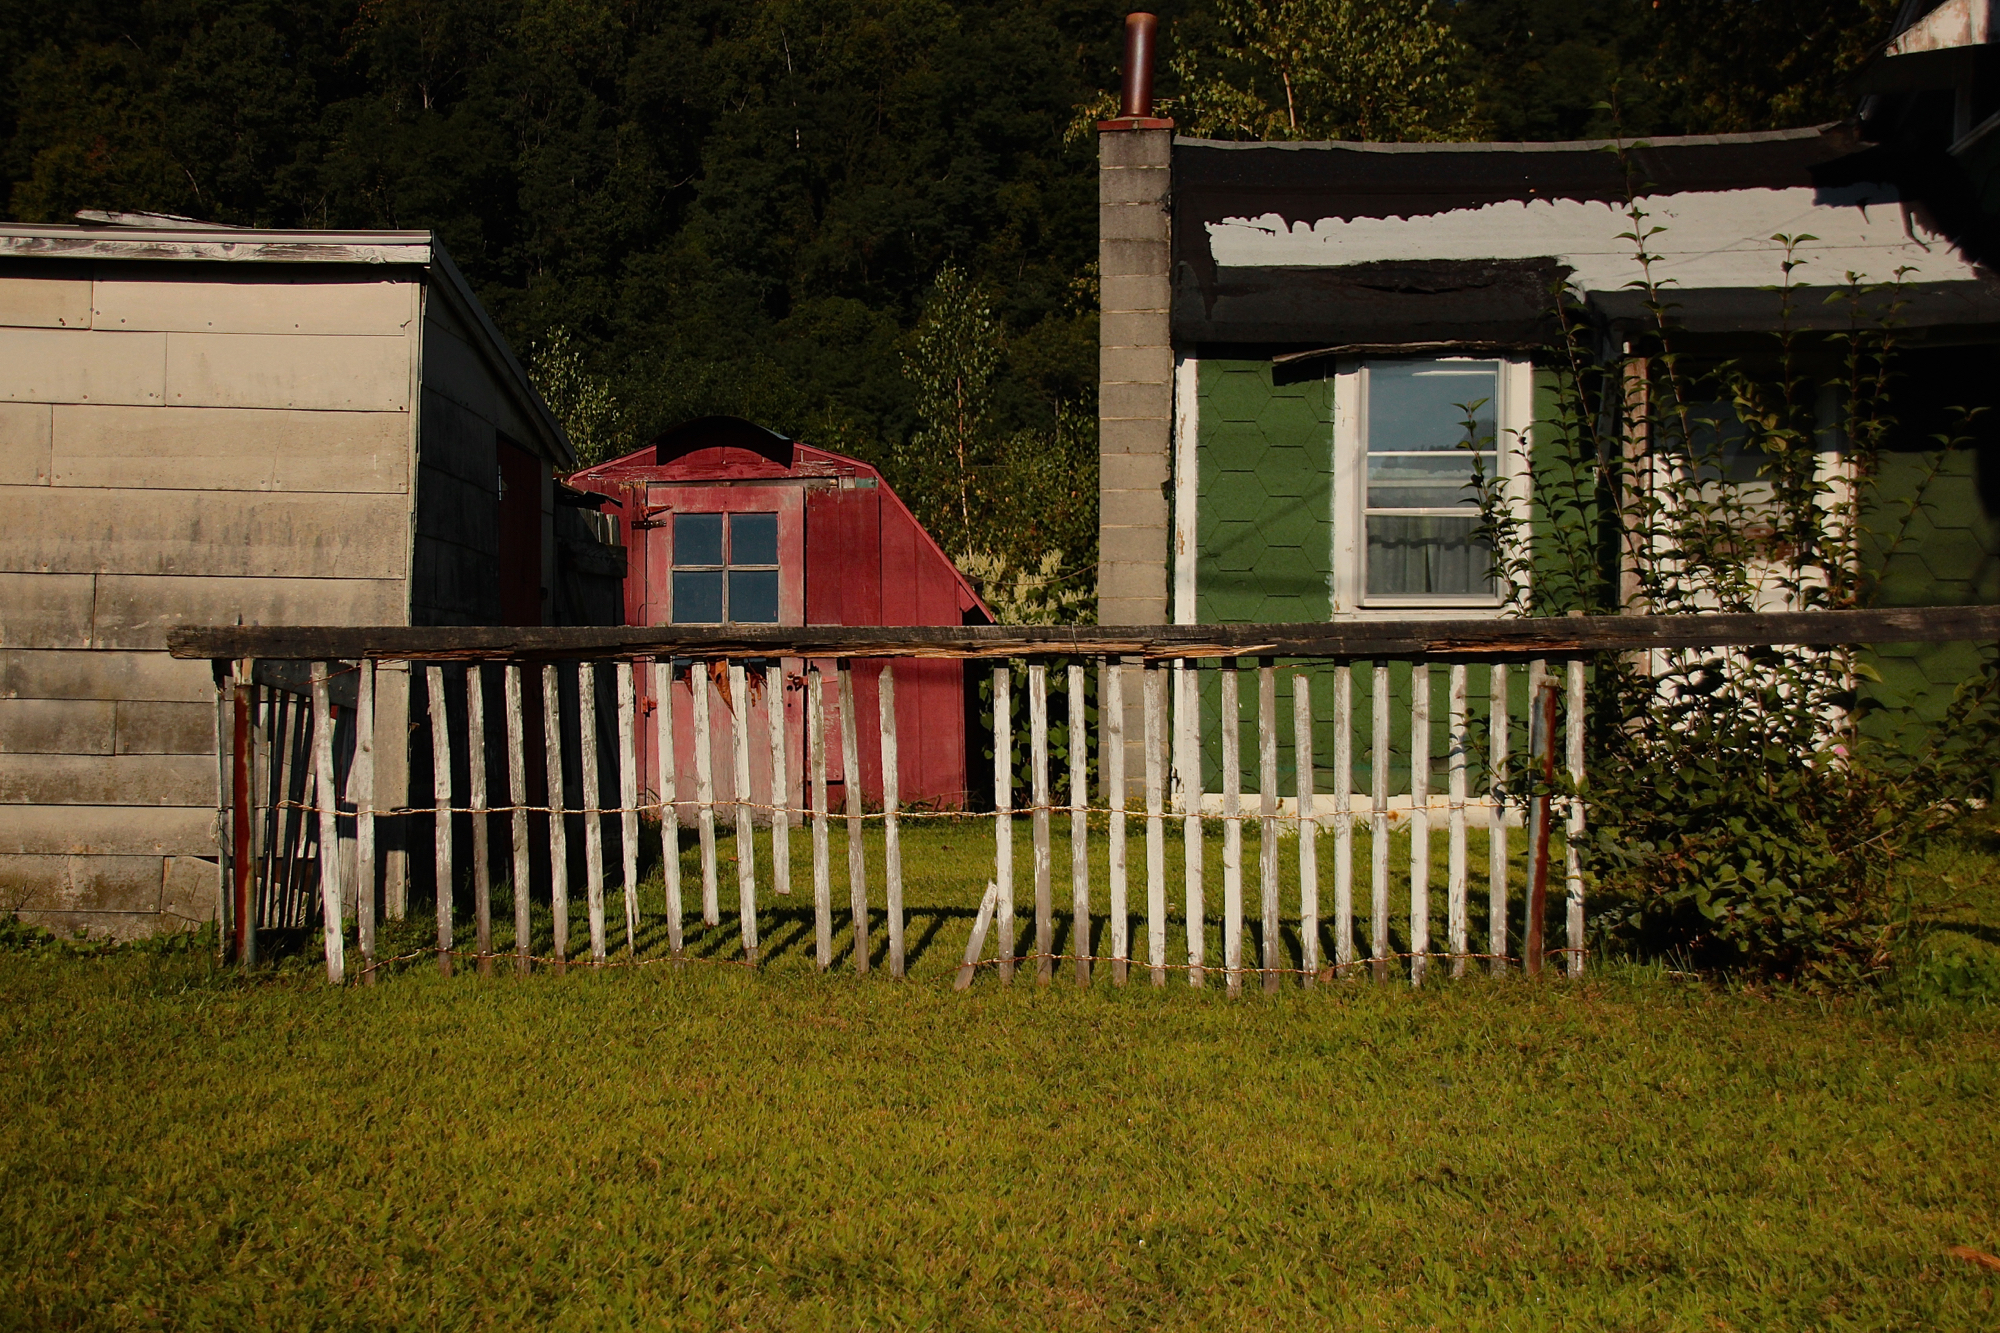
fence, wood, farm, house, home, shed, cottage, backyard, rural area, outdoor structure